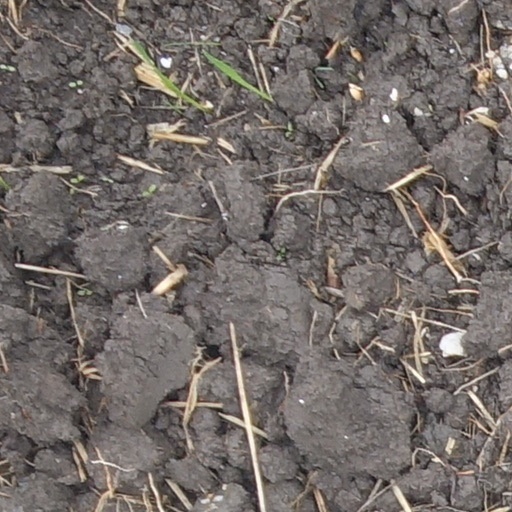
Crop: wheat